Randy Gregory

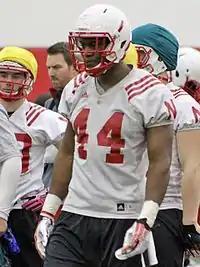
Gregory with the Nebraska Cornhuskers in 2014

Randy Gregory (born November 23, 1992) is an American professional football linebacker. He played college football for the Nebraska Cornhuskers, and was selected by the Dallas Cowboys in the second round of the 2015 NFL draft.